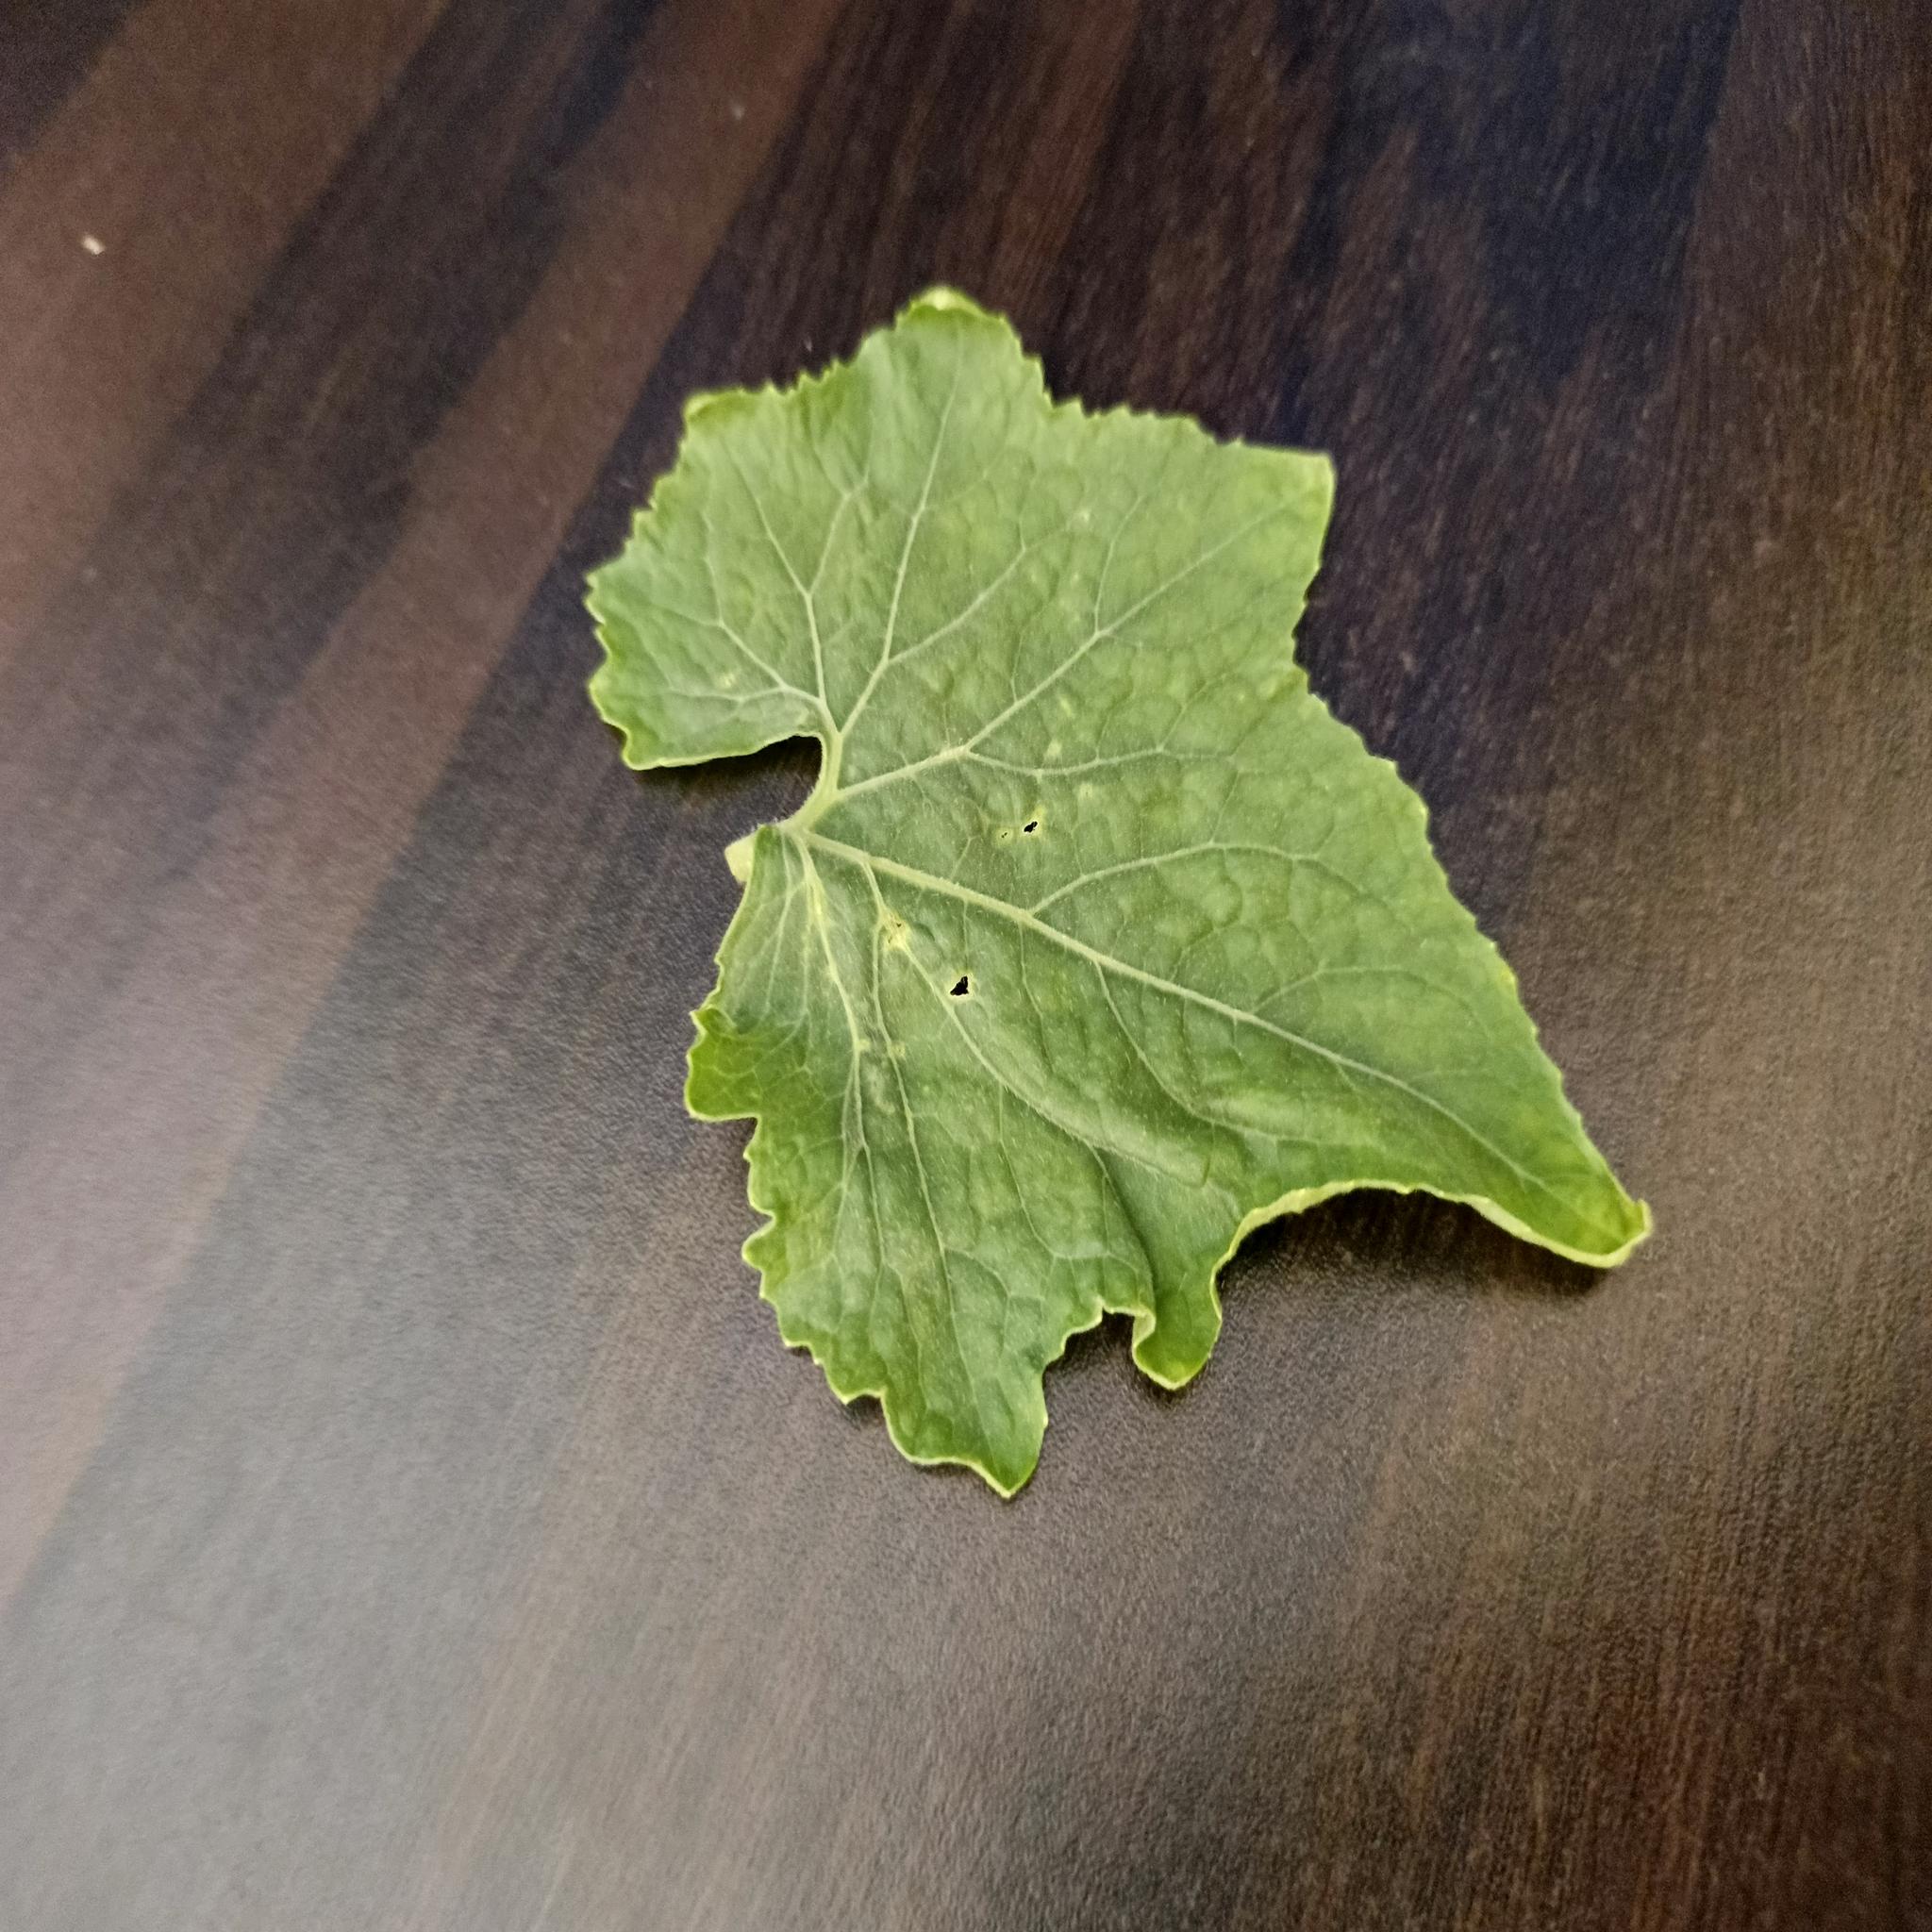
Label: Leaf curl